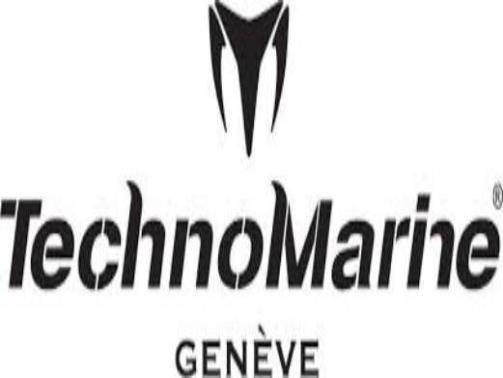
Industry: Clothes